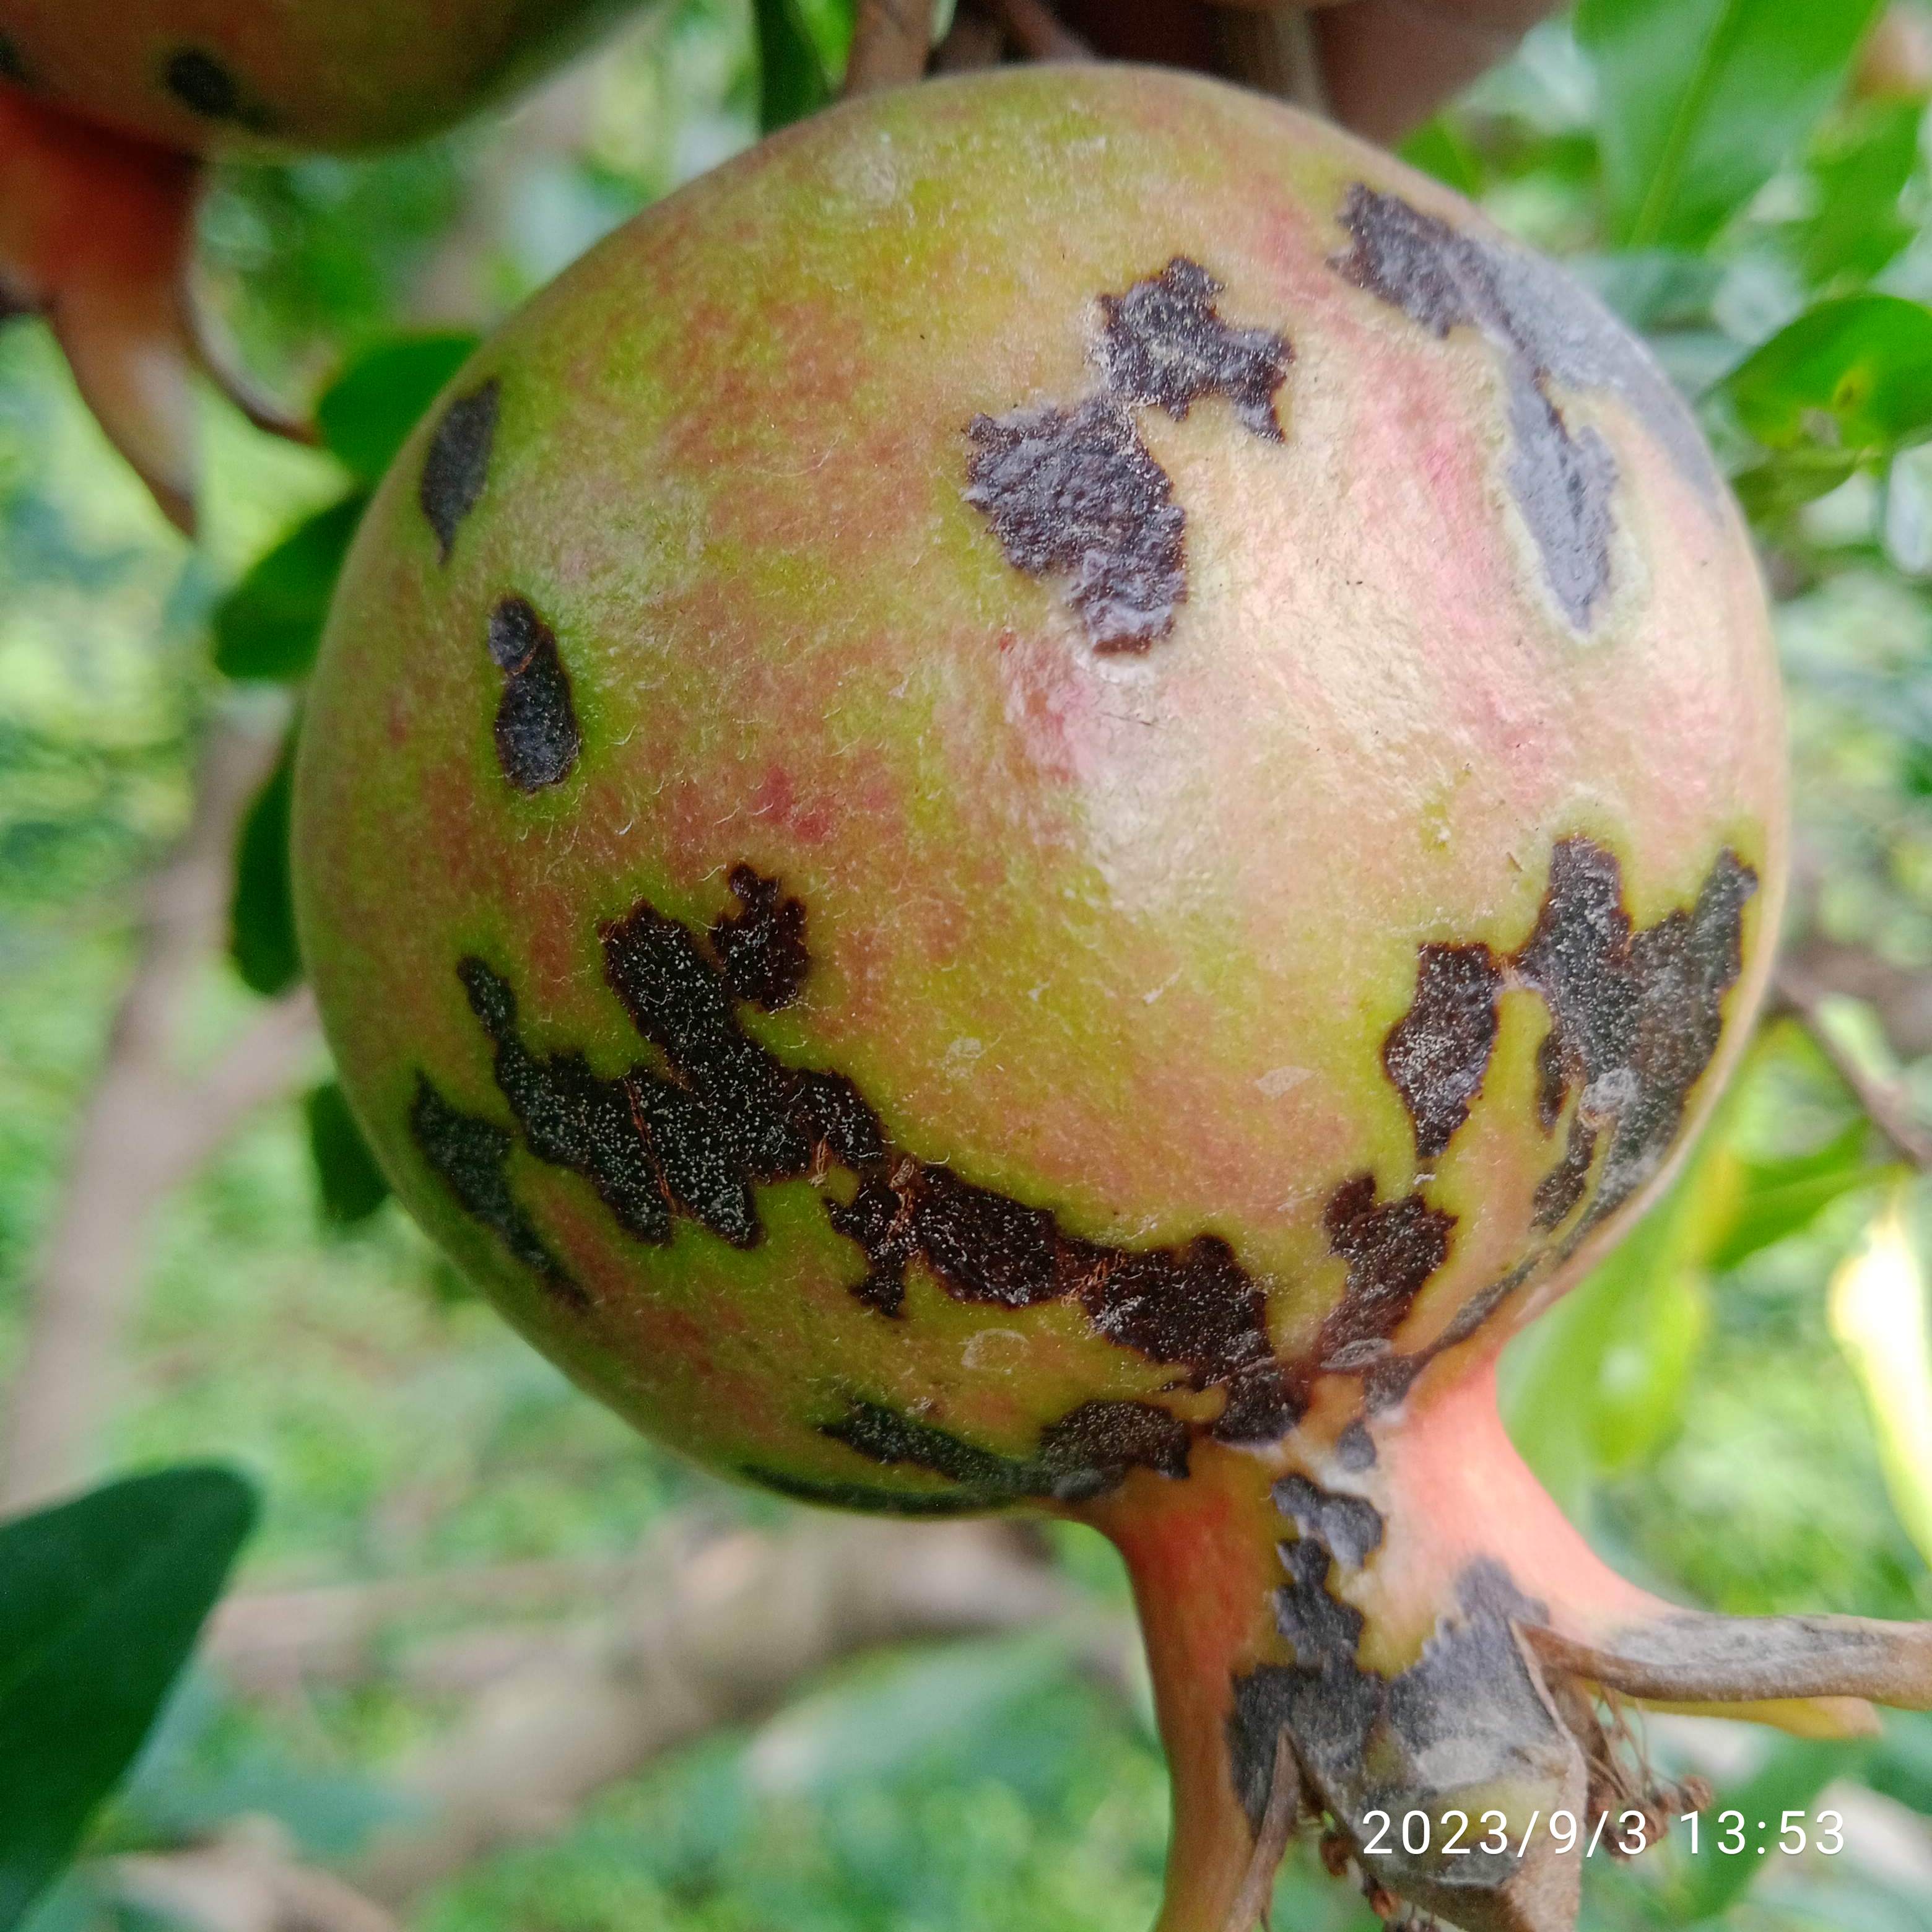
Label: Anthracnose